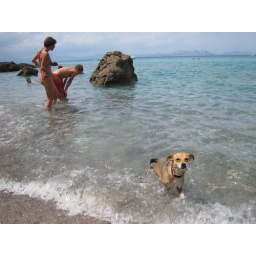
Beautiful local beach only 2 miles from the house in Colonia. Fairly rocky, but sweet....